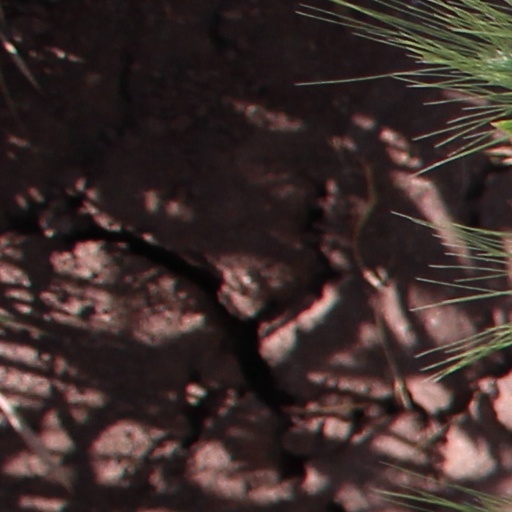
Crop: wheat